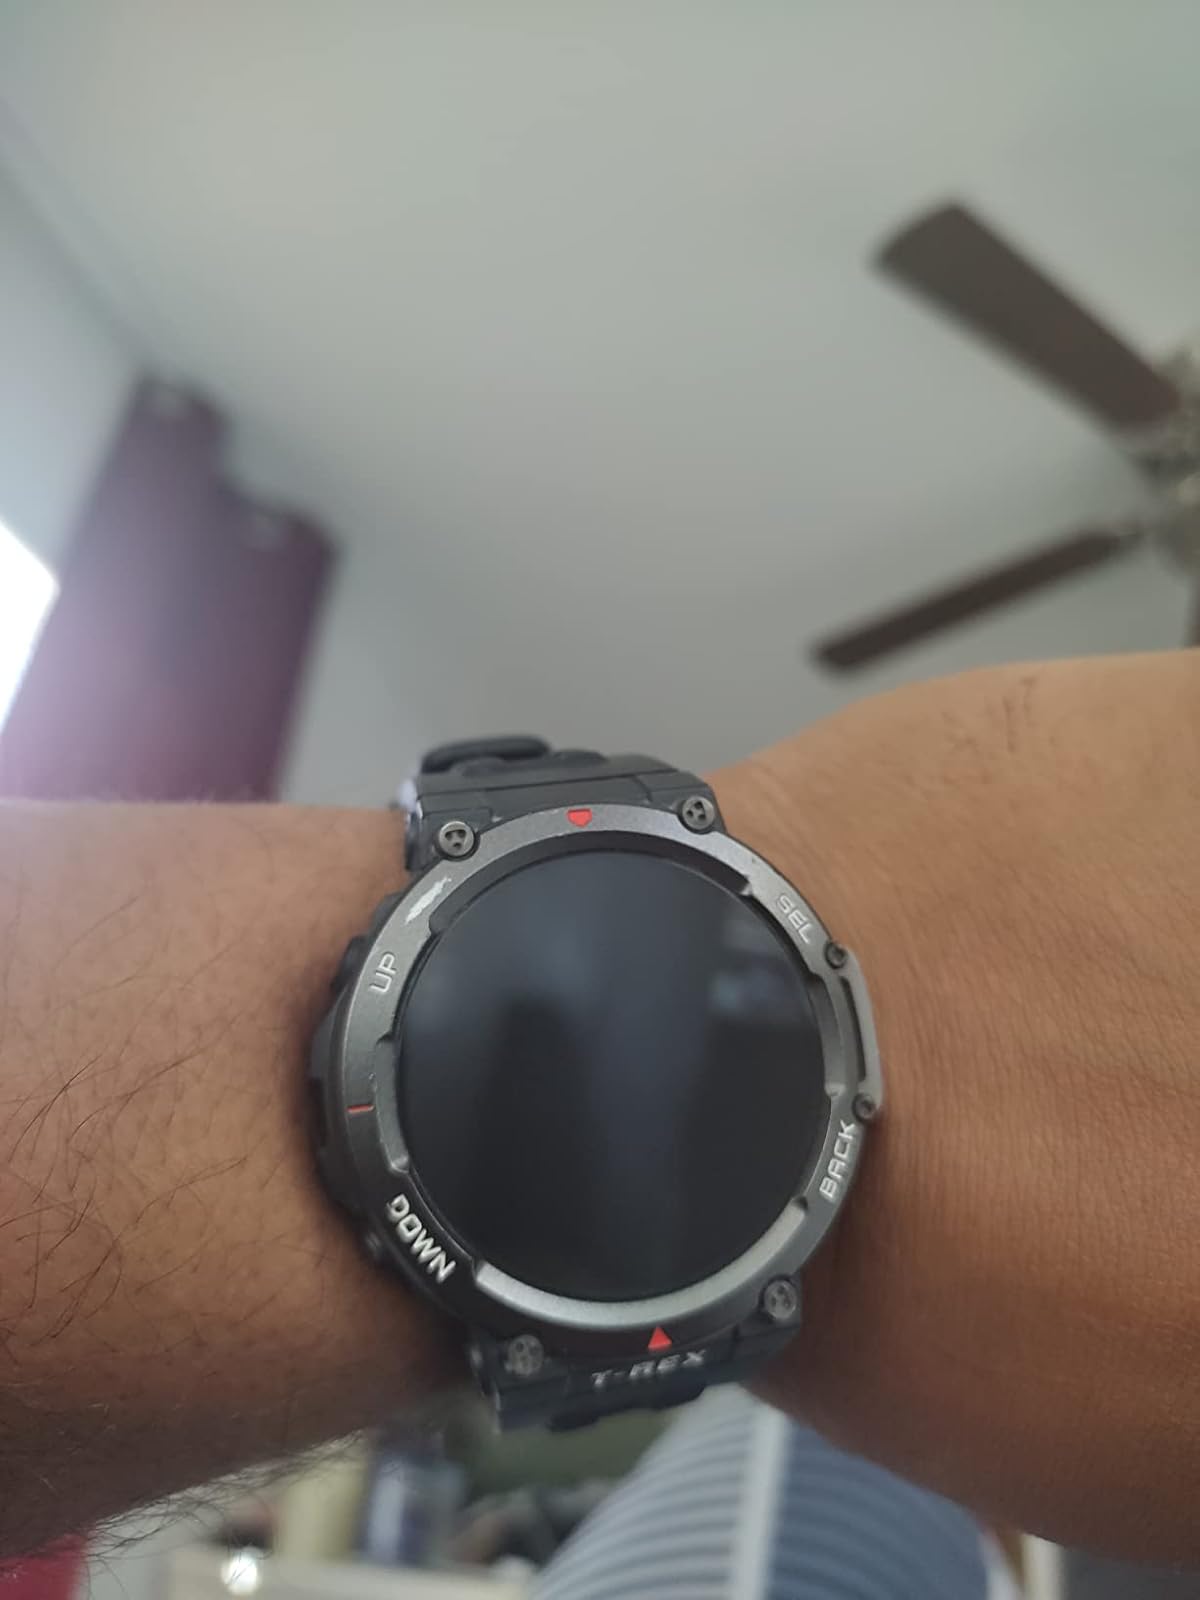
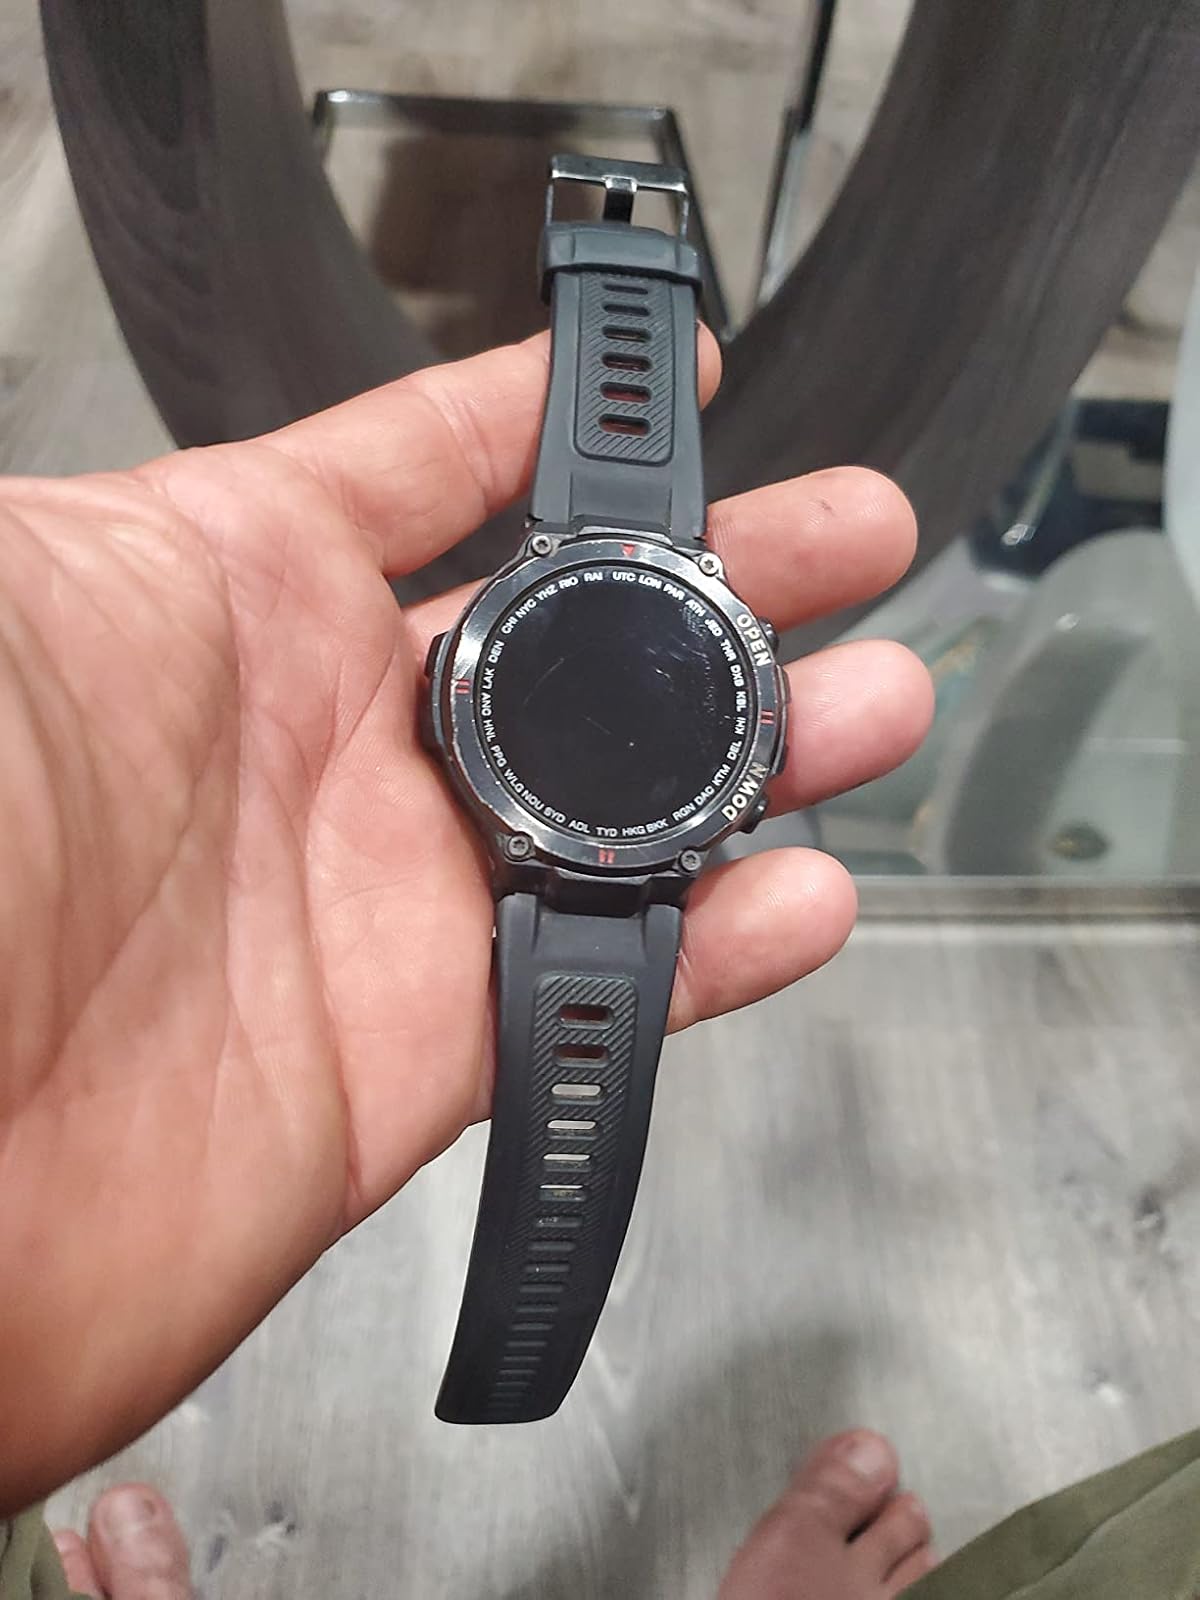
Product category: smartwatch
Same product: no